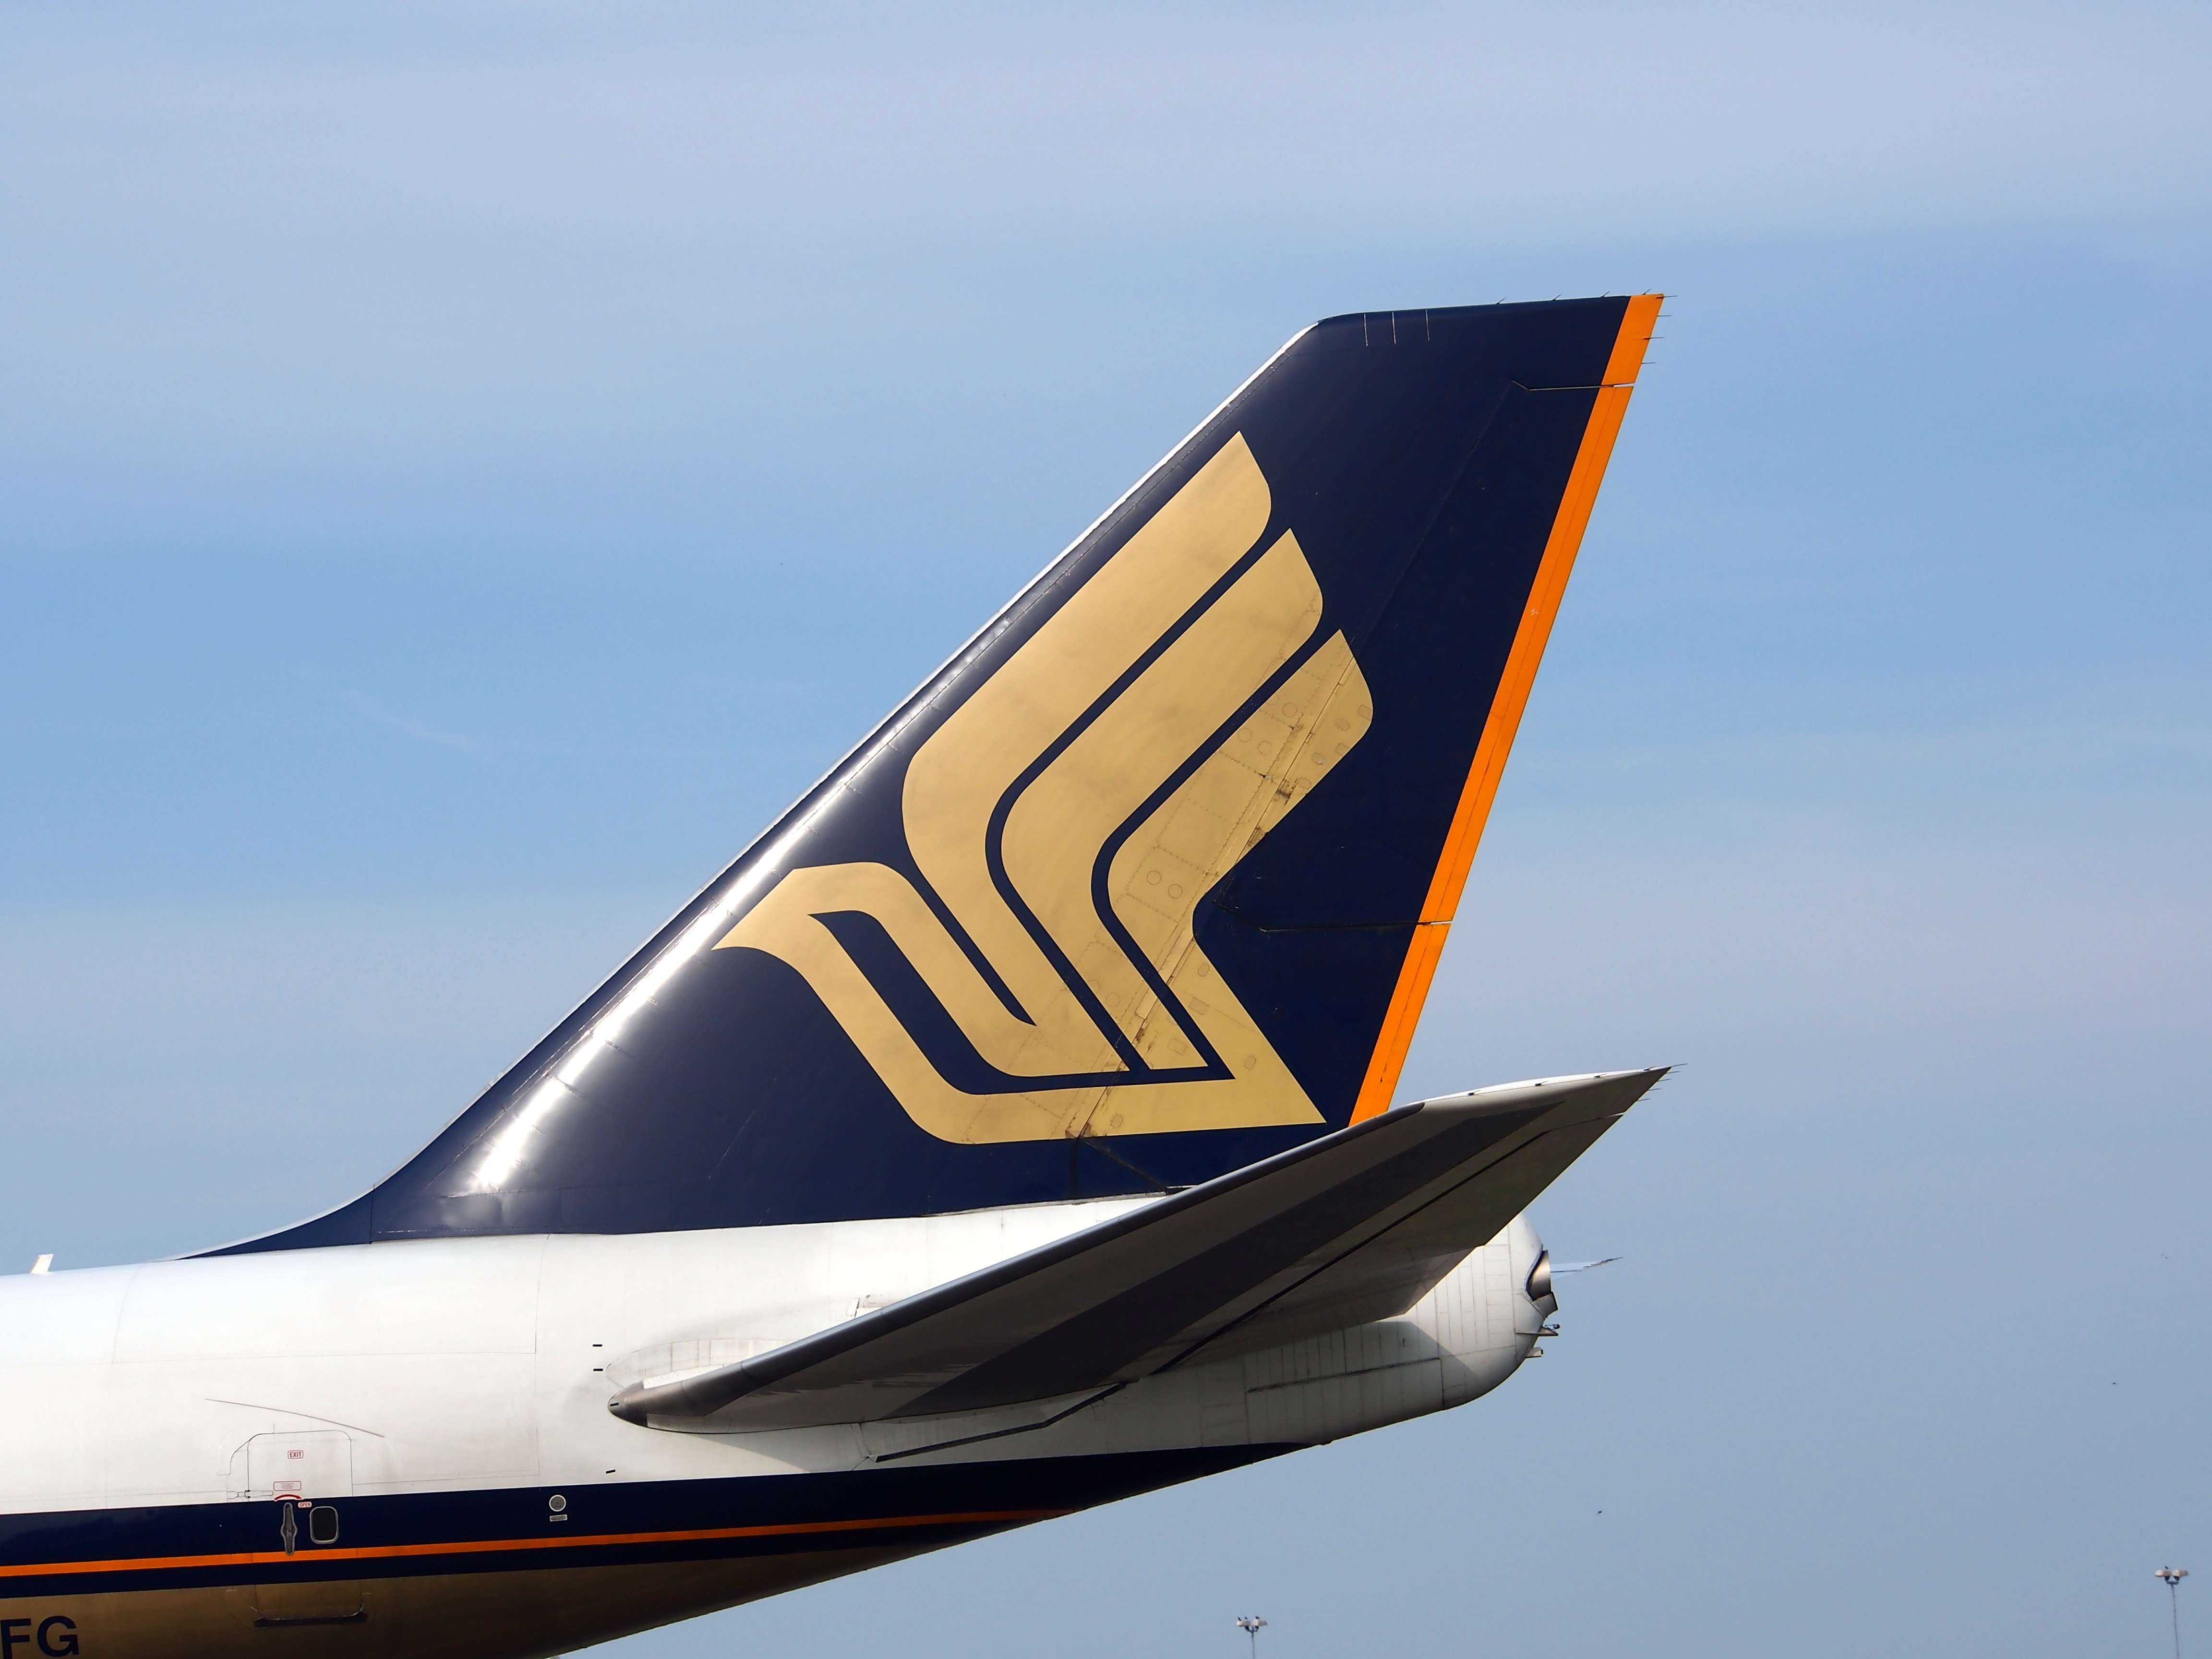
wing, airport, airplane, aircraft, vehicle, airline, aviation, flight, airliner, cargo, landing, boeing, light aircraft, air force, jet aircraft, boeing 747, jumbo jet, air travel, boeing 737, singapore airlines, atmosphere of earth